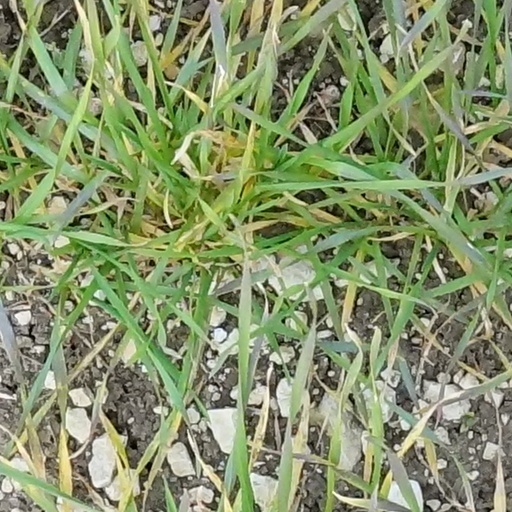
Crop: wheat